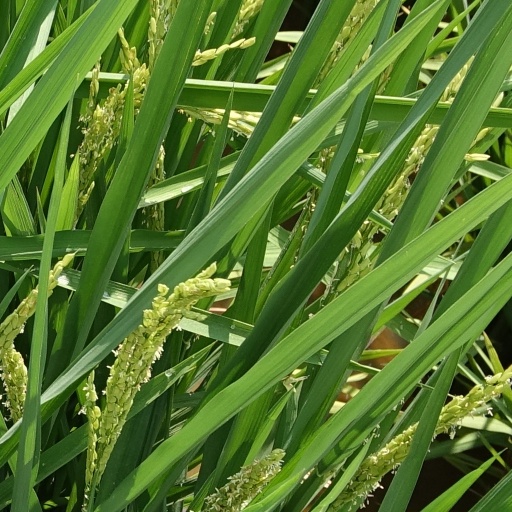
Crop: rice